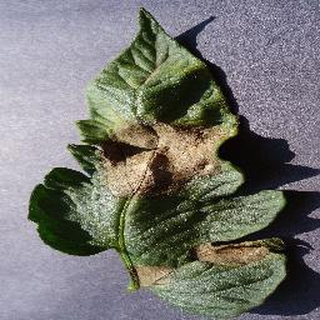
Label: tomato_late_blight